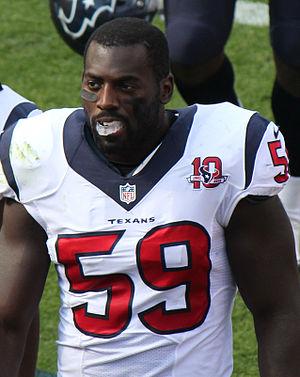
Whitney Mercilus est un Américain, joueur professionnel de football américain. Il joue actuellement avec les Texans de Houston.